Tony Wadsworth (music executive)

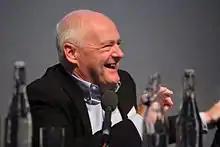
Wadsworth in 2009

Having graduated in Economics at Newcastle University in 1977, Wadsworth spent the next two years playing guitar in a new wave band, before working in a succession of small record labels, culminating in a short period at RCA, followed by his arrival in 1982 at EMI Records.